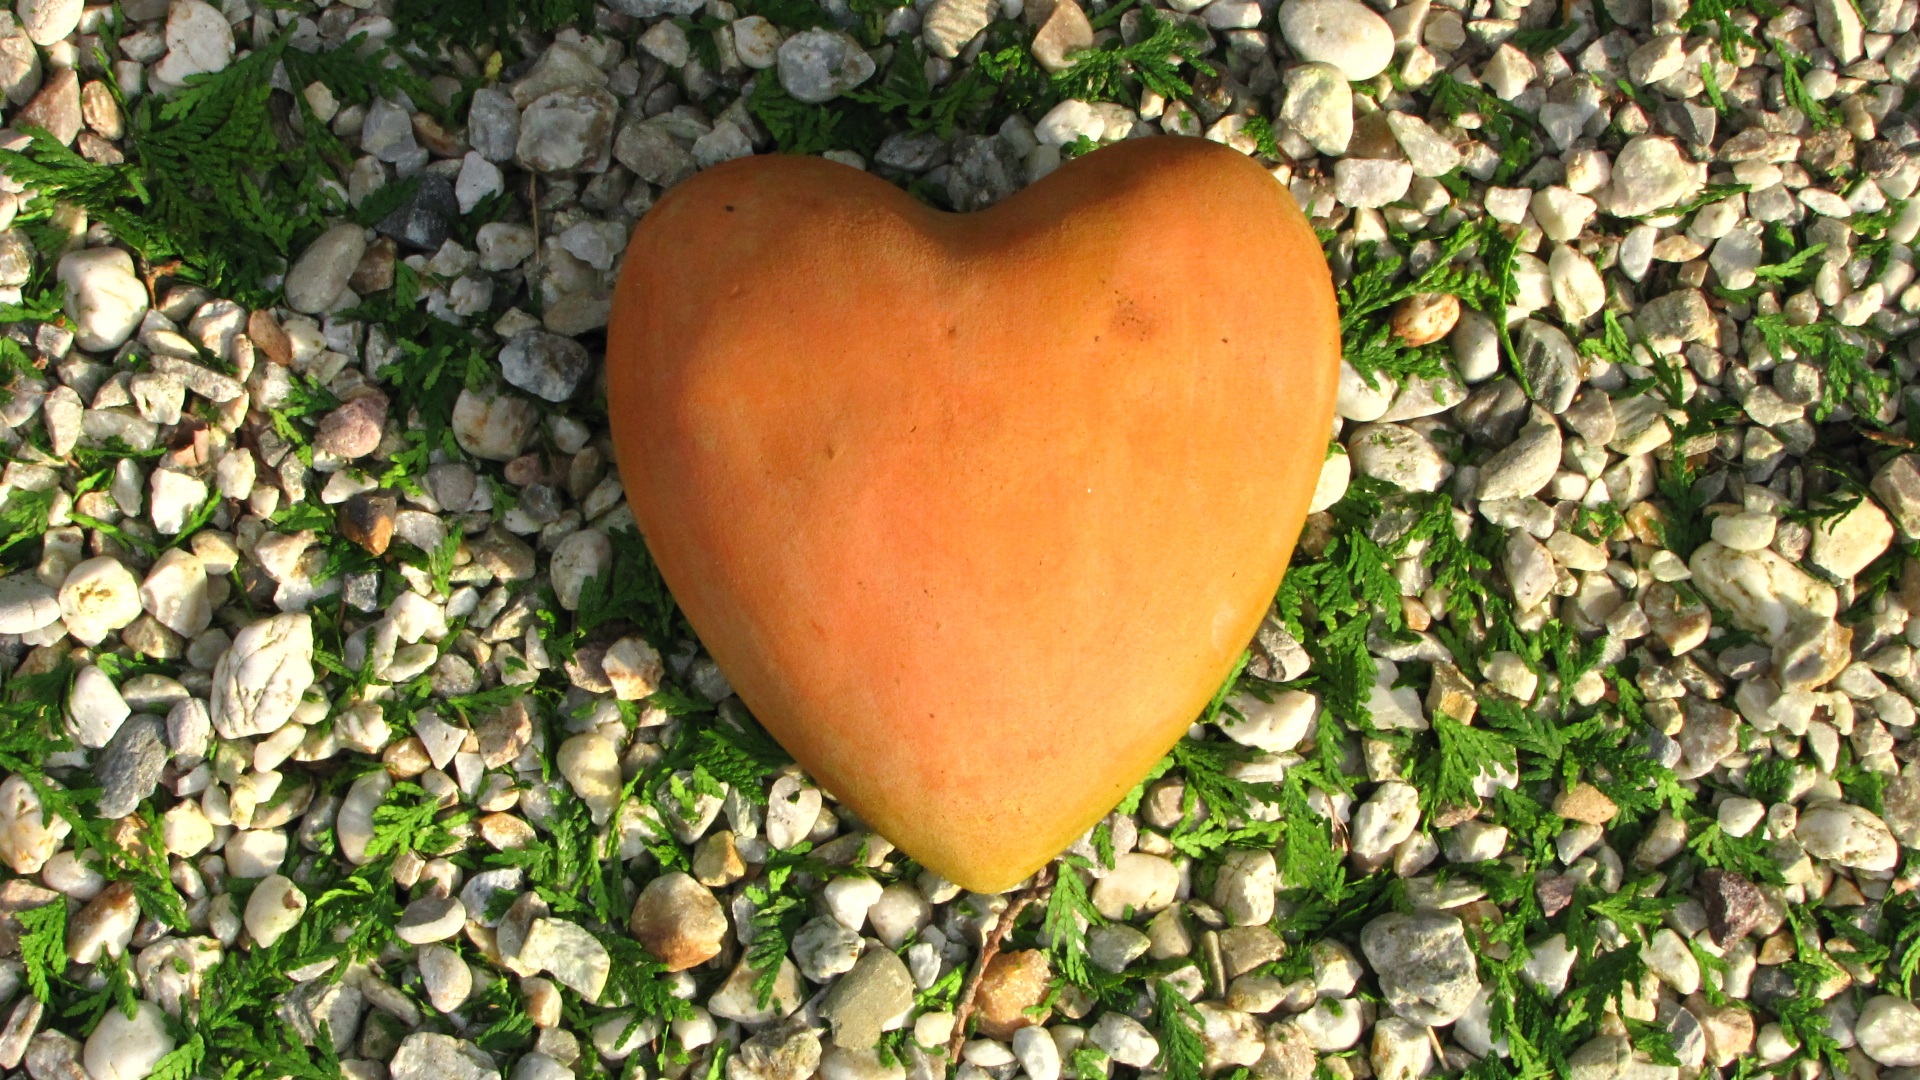
tree, nature, plant, fruit, leaf, flower, love, heart, orange, food, green, produce, autumn, soil, botany, flora, stones, macro photography, flowering plant, woody plant, land plant